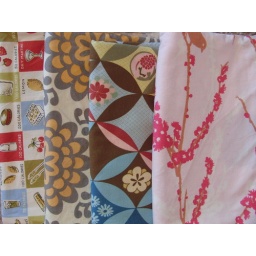
3 yds Elsie's Kitchen Calories. 1.5 yds wall flower in apricot. 1 yd amy butler curry kimono. 2 yds aviary in pink